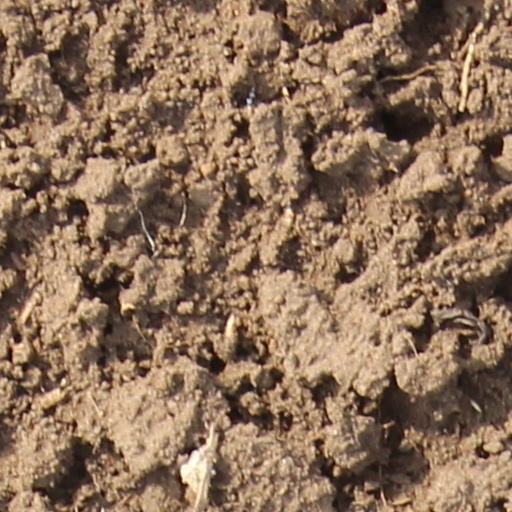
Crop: wheat